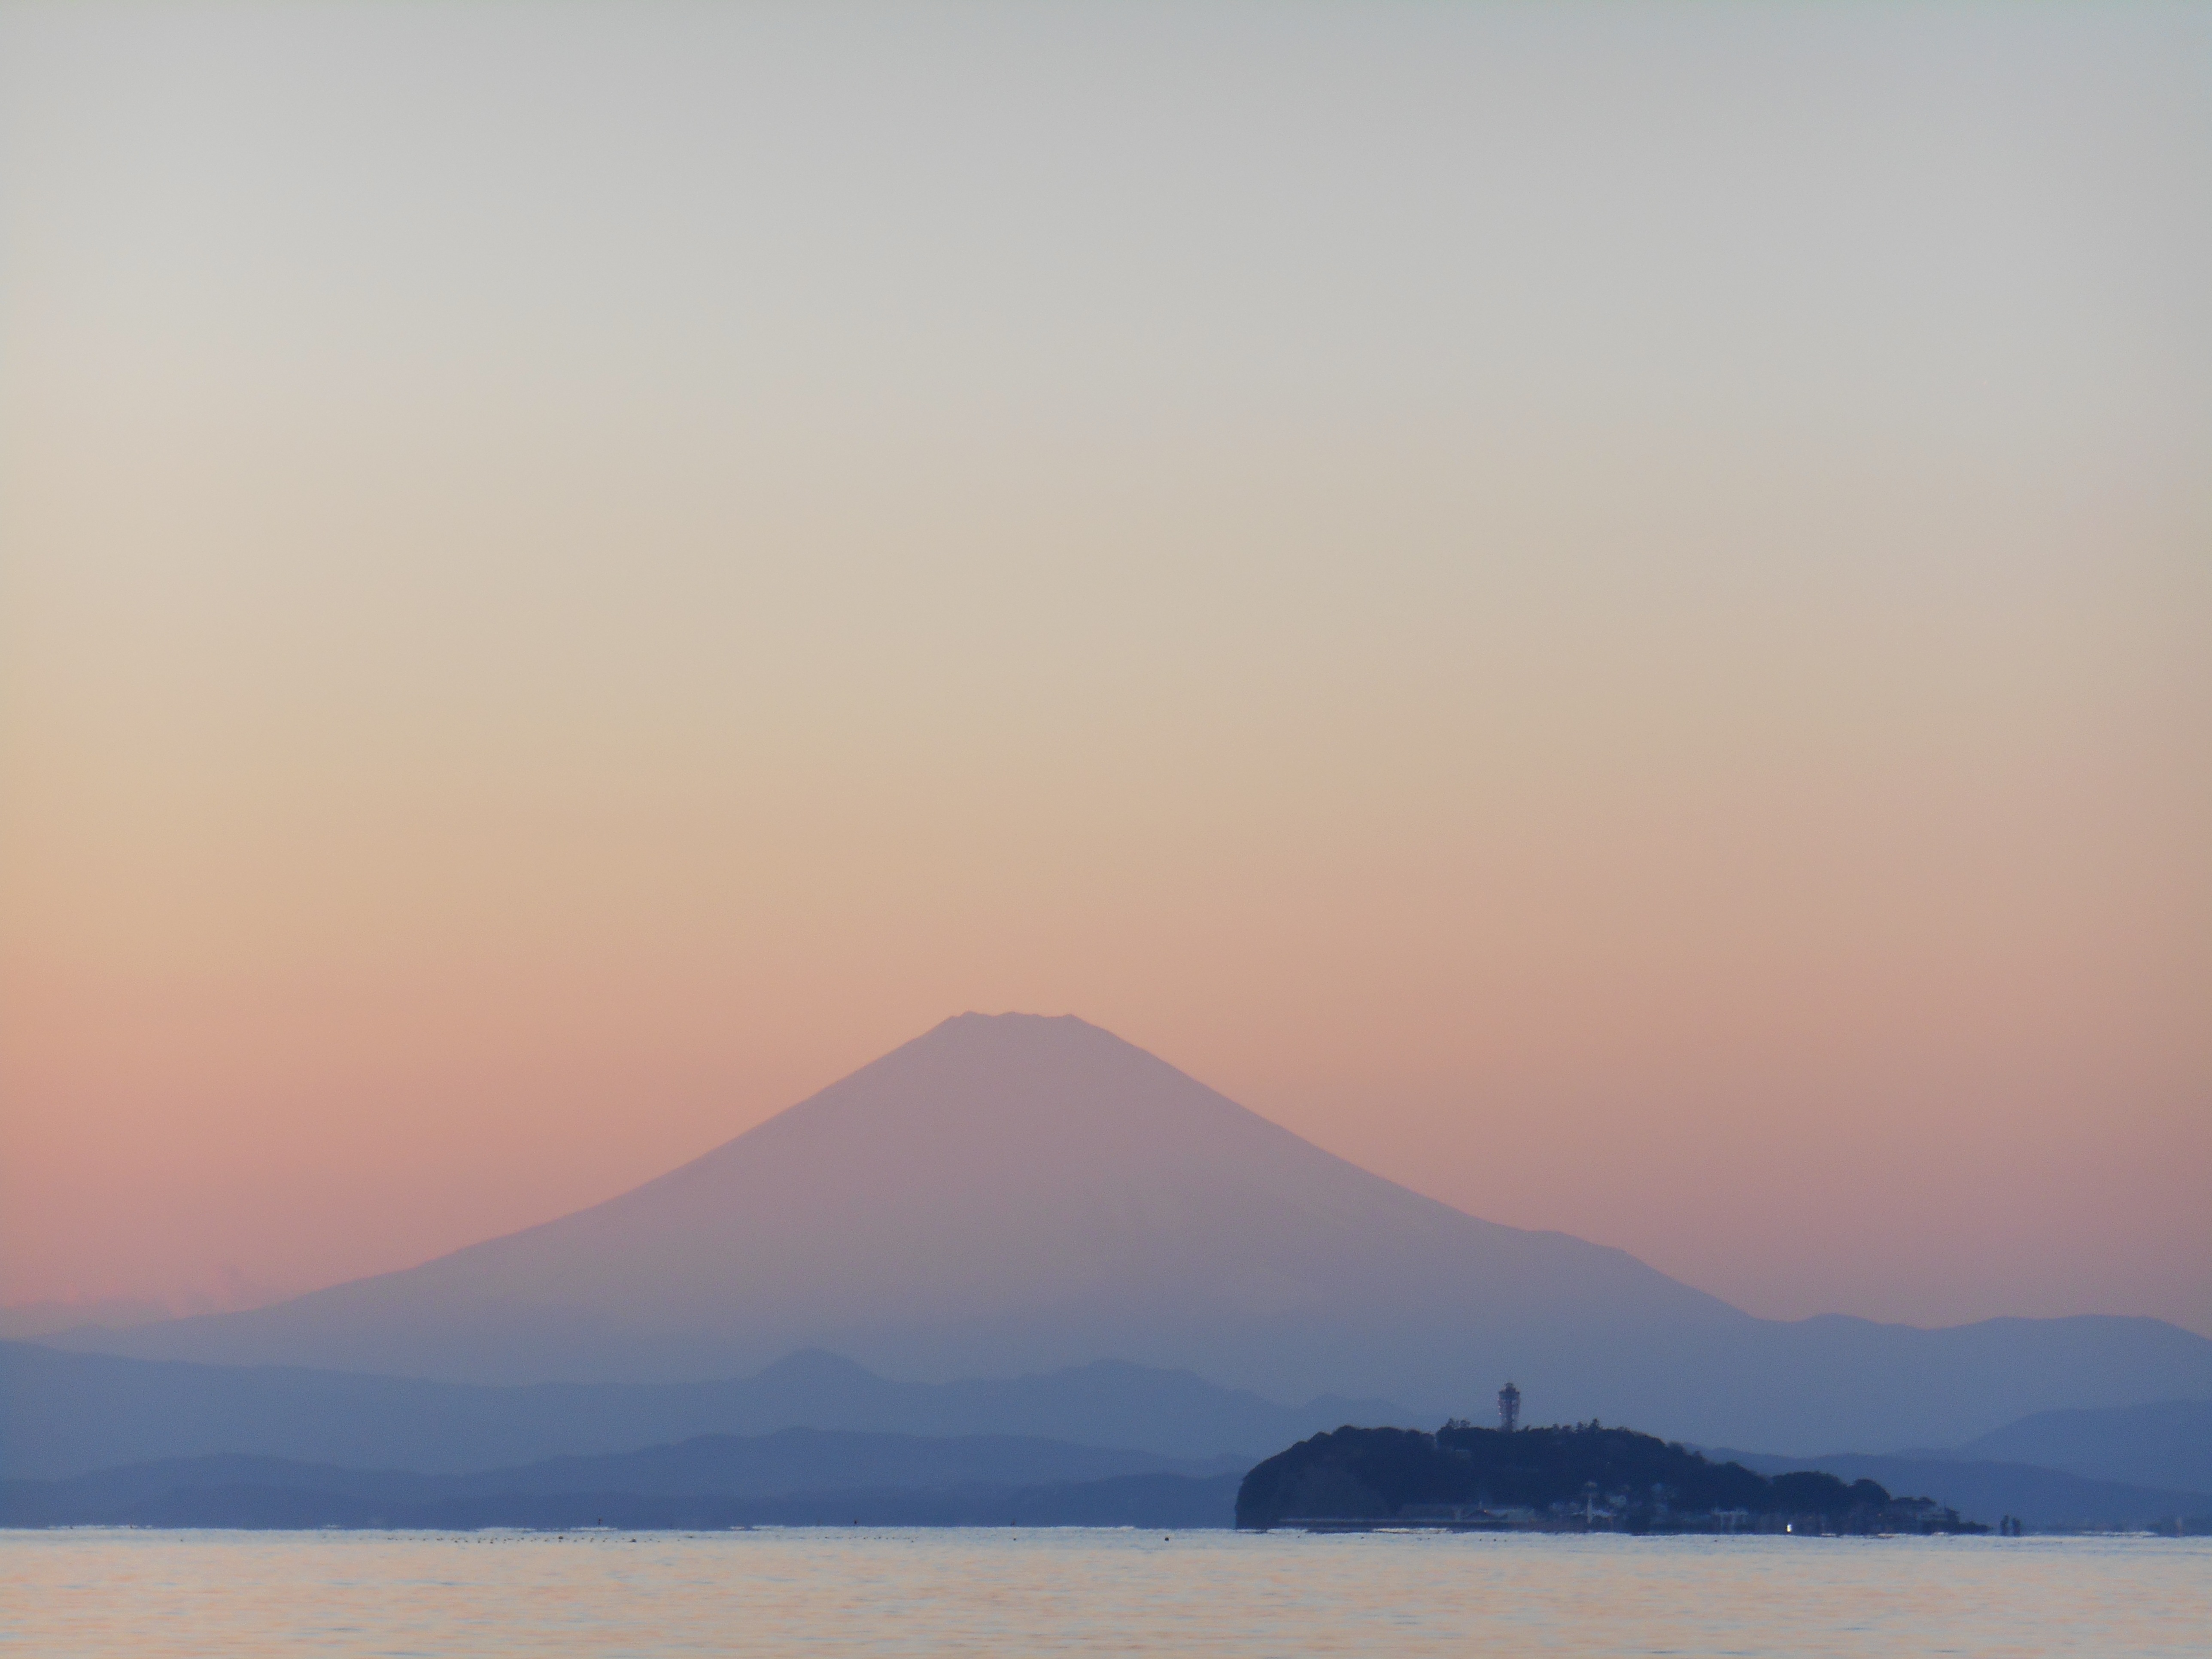
landscape, sea, horizon, mountain, sunrise, sunset, mist, morning, hill, desert, dawn, dusk, evening, haze, japan, plain, plateau, enoshima, afterglow, mt fuji, natural environment, atmospheric phenomenon